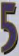
Number: 5